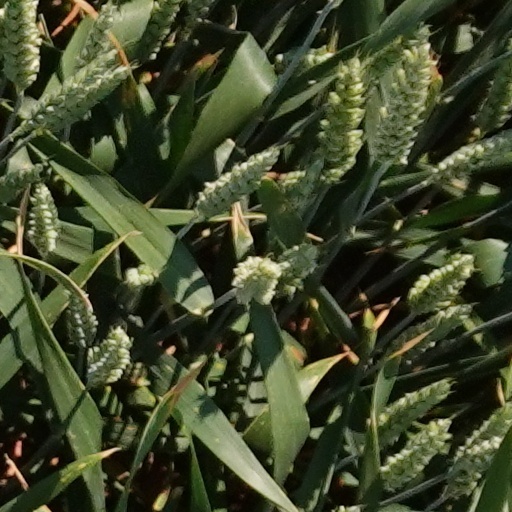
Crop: wheat